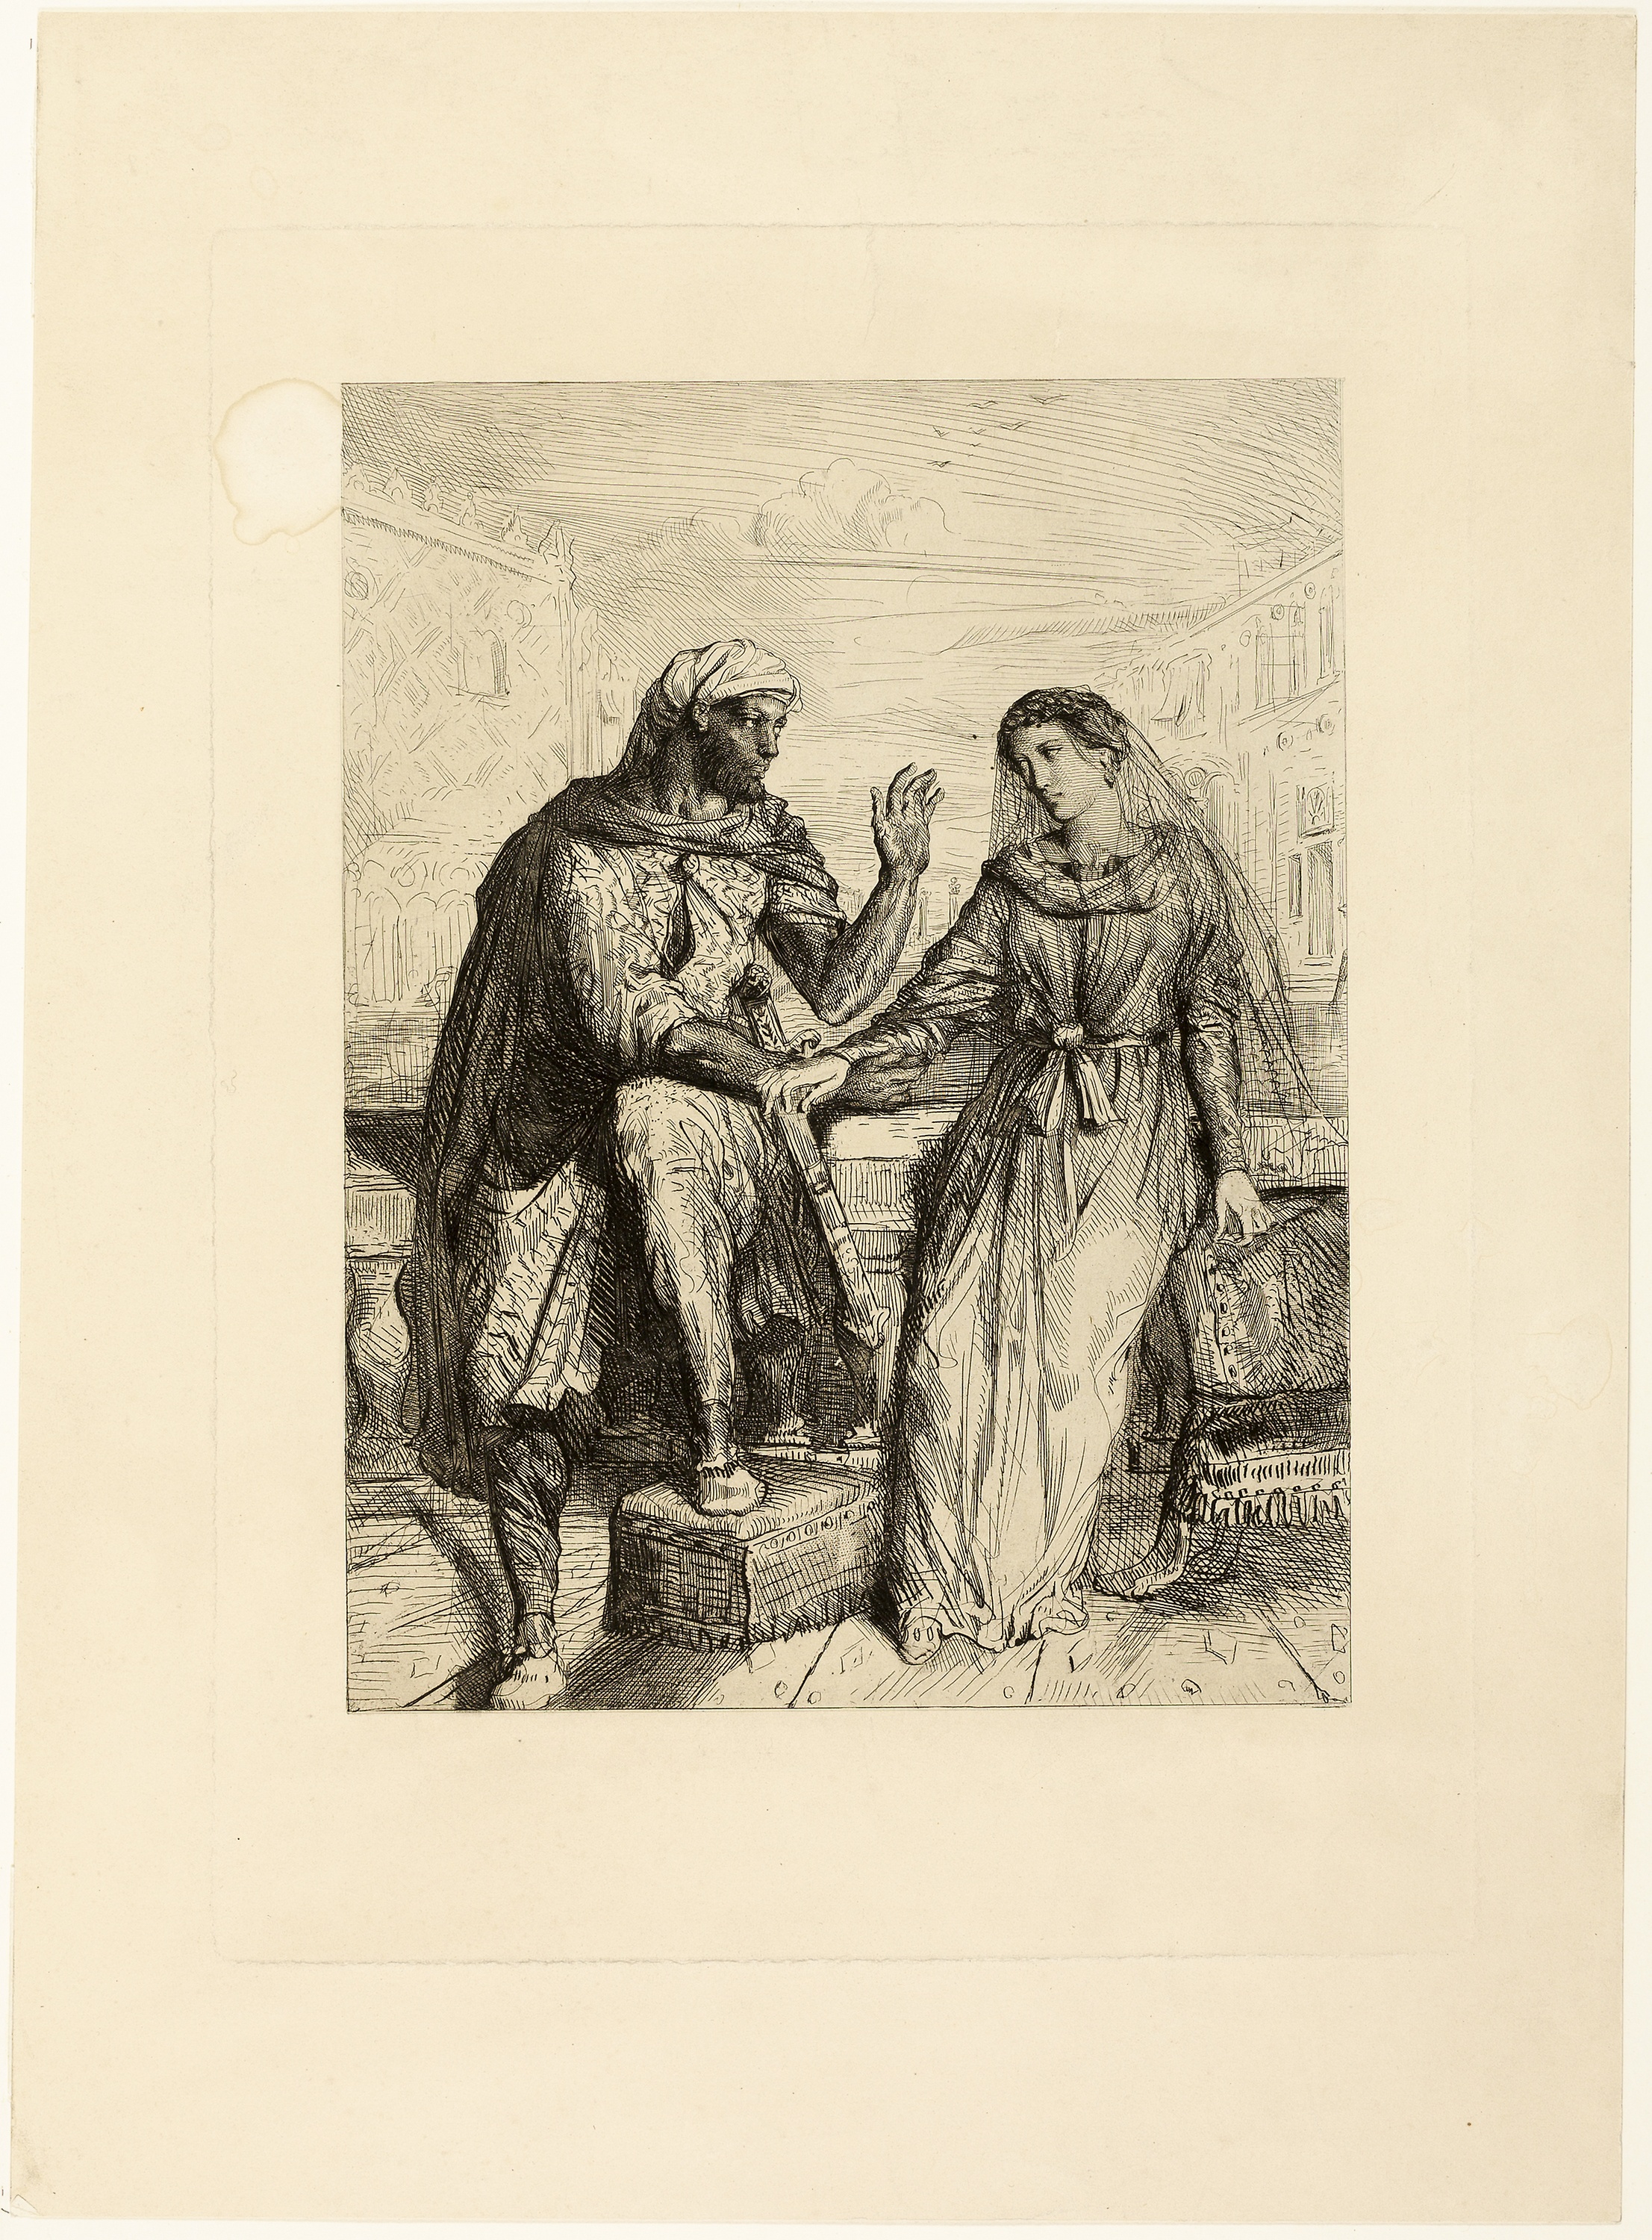
art, history, artwork, drawing, illustration, painting, human behavior, picture frame, stock photography, visual arts